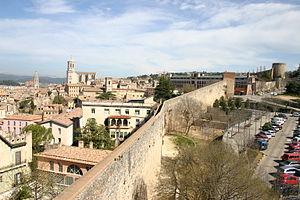
Muraille de Gerone City: Girona, Catalonia (Spain) Author: User:Yearofthedragon